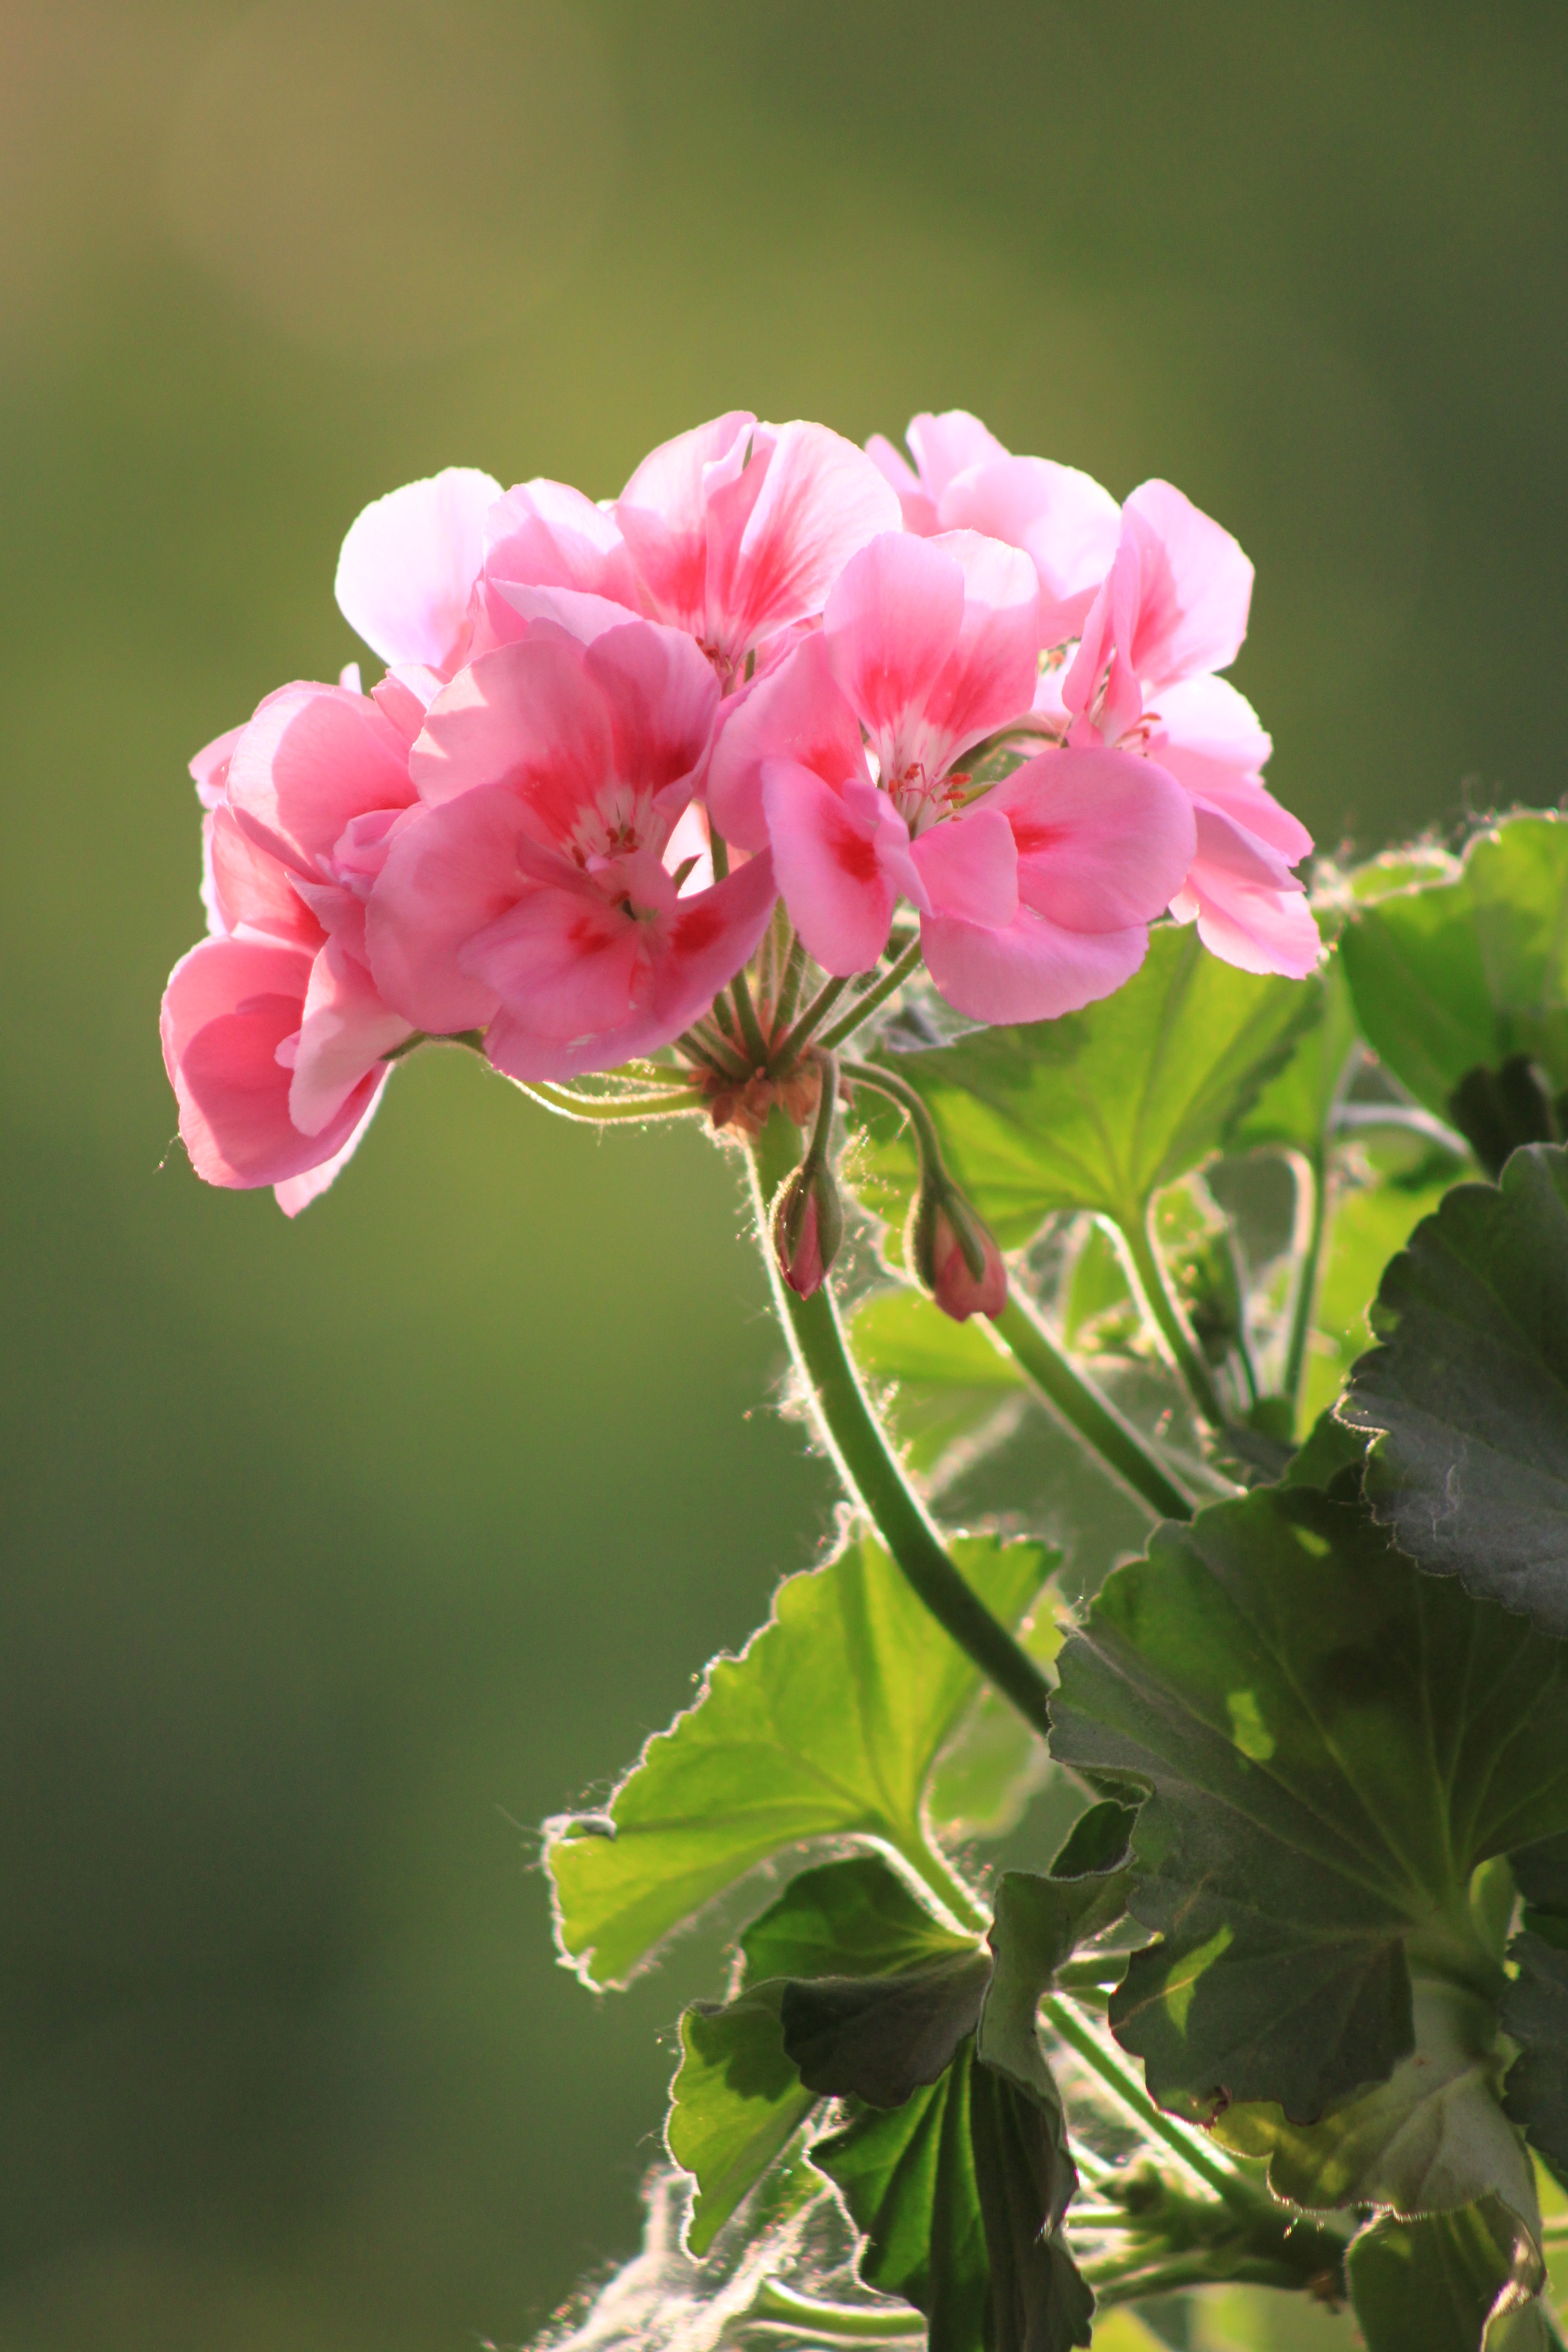
nature, blossom, plant, flower, petal, green, macro, botany, flora, geranium, shrub, pink flower, macro photography, flowering plant, geraniaceae, land plant, geraniales